A Social Celebrity

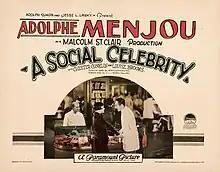
Lobby card

A Social Celebrity is a 1926 American silent comedy drama film directed by Malcolm St. Clair and starred Louise Brooks as a small town manicurist who goes to New York City with her boyfriend (Adolphe Menjou), a barber who poses as a French count. The film is now considered lost.